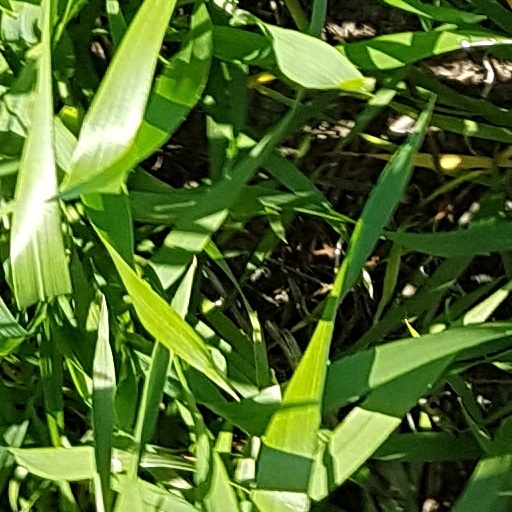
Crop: wheat